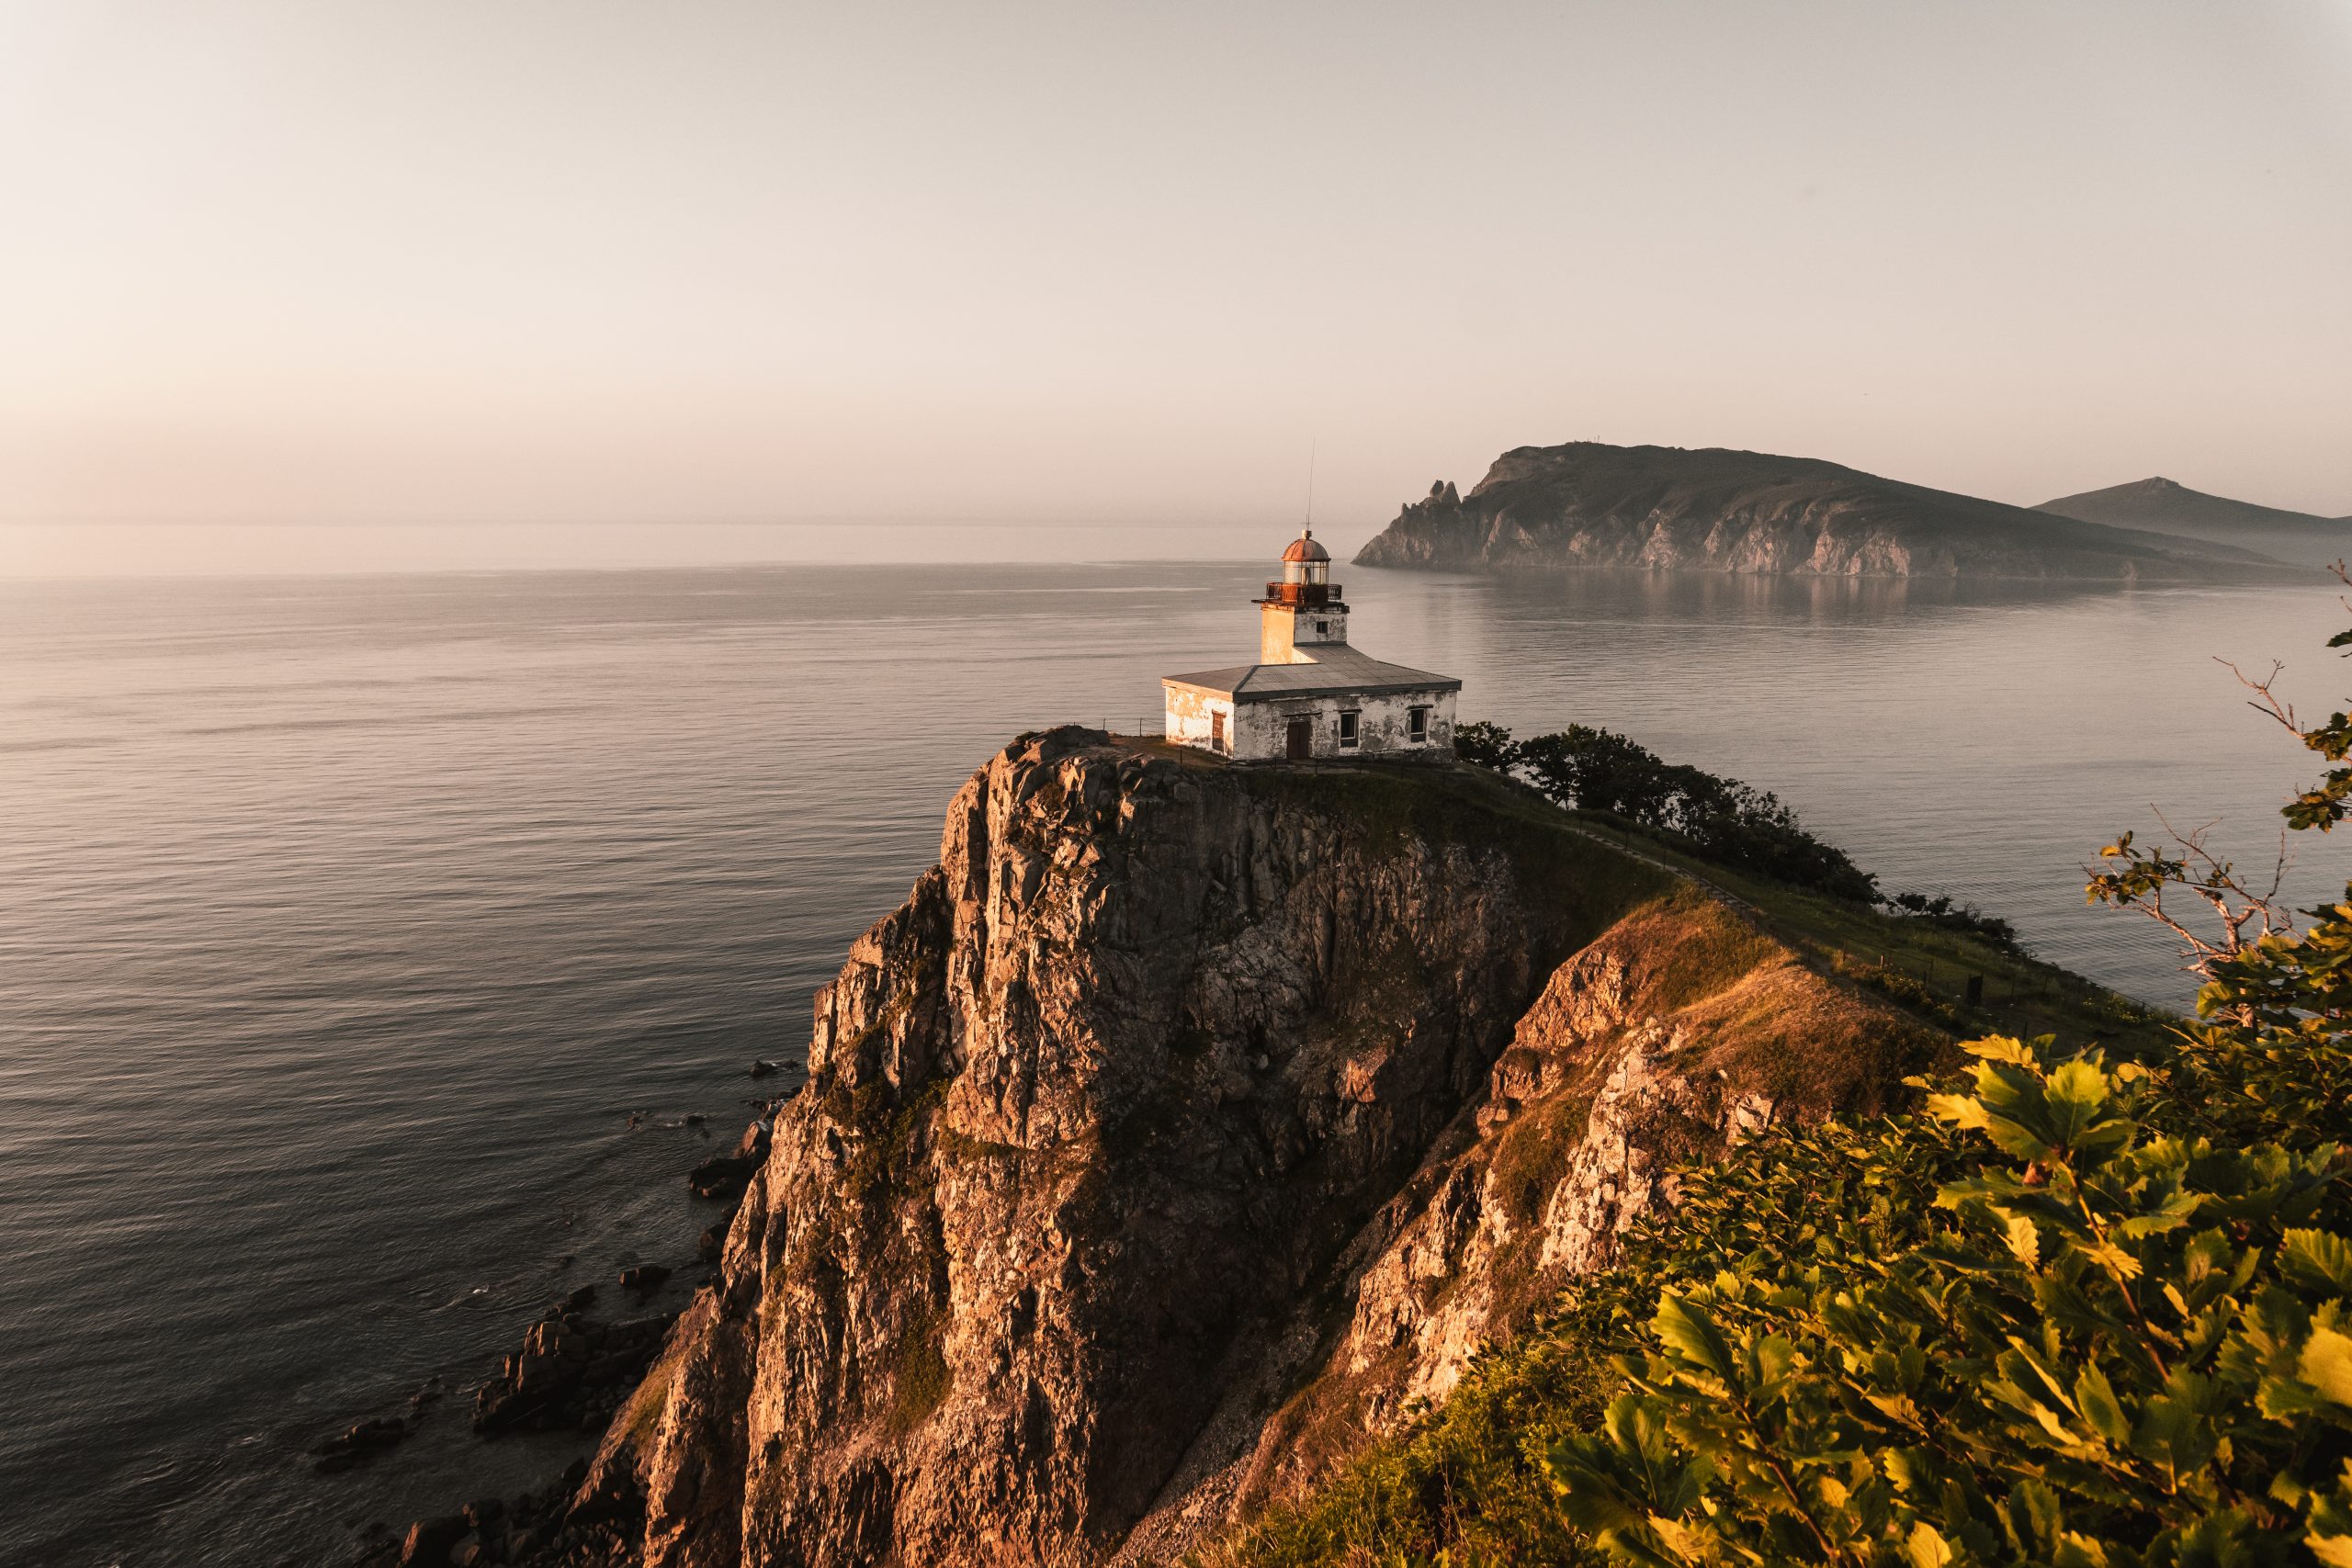
water, lighthouse, sky, plant, mountain, tower, flower, sunset, coastal and oceanic landforms, sunrise, lake, atmospheric phenomenon, terrain, horizon, beacon, landscape, natural landscape, dusk, headland, wood, calm, klippe, tree, shore, hill, afterglow, evening, rock, cape, coast, sound, ocean, cliff, dawn, wave, bay, wind wave, tourism, peninsula, escarpment, reflection, promontory, inlet, vacation, sea, reservoir, road, mist, skerry